Morgan London Latta

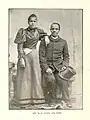
Rev. and Mrs. Latta

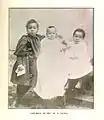
Latta children

Latta procured a license to marry Eliza Evans on February 7, 1885. It remains unclear what transpired, as a year later he married student Laura Bivens. Records indicate that they lived together in Oberlin Village from 1889 through 1929. They had ten children, Marie Latta, Morgan L. Latta Jr., James L. Latta, Laura Latta, Moses Latta, Jessie Latta, Nellie Latta, Zacharia Latta, Clementine Latta, and Ediith Latta.|